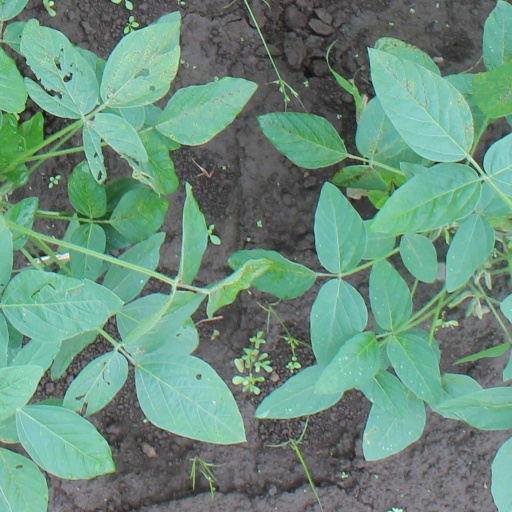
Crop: soybean